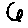
Label: 6